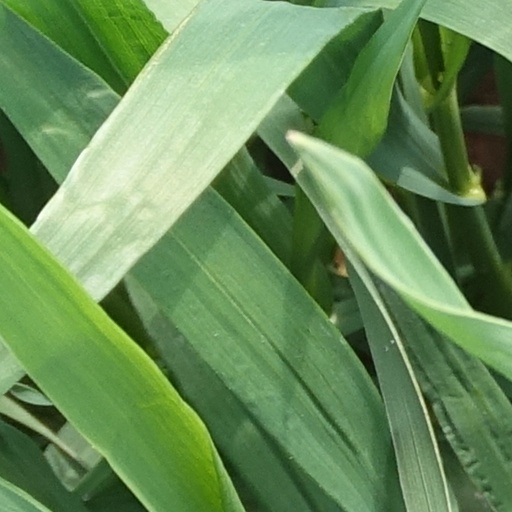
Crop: wheat